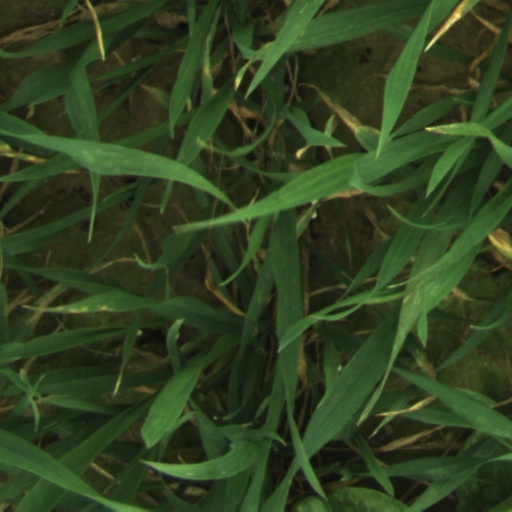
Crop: wheat